Lake Texcoco

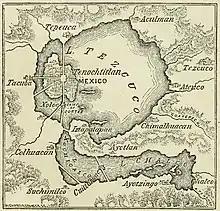
Lake Texcoco map from Harper's New Monthly Magazine, December 1855

Eventually the lake was drained by the channels and a tunnel to the Pánuco River, but even that could not stop floods, since by then most of the city was under the water table. The flooding could not be completely controlled until the twentieth century. In 1967, construction of the "Drenaje Profundo" ("Deep Drainage System"), a network of several hundred kilometers of tunnels, was done, at a depth between . The central tunnel has a diameter of and carries rain water out of the basin. The eastern discharge tunnel was inaugurated in 2019.